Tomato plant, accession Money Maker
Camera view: tilt-top (135 deg); turntable rotation: 0 degrees
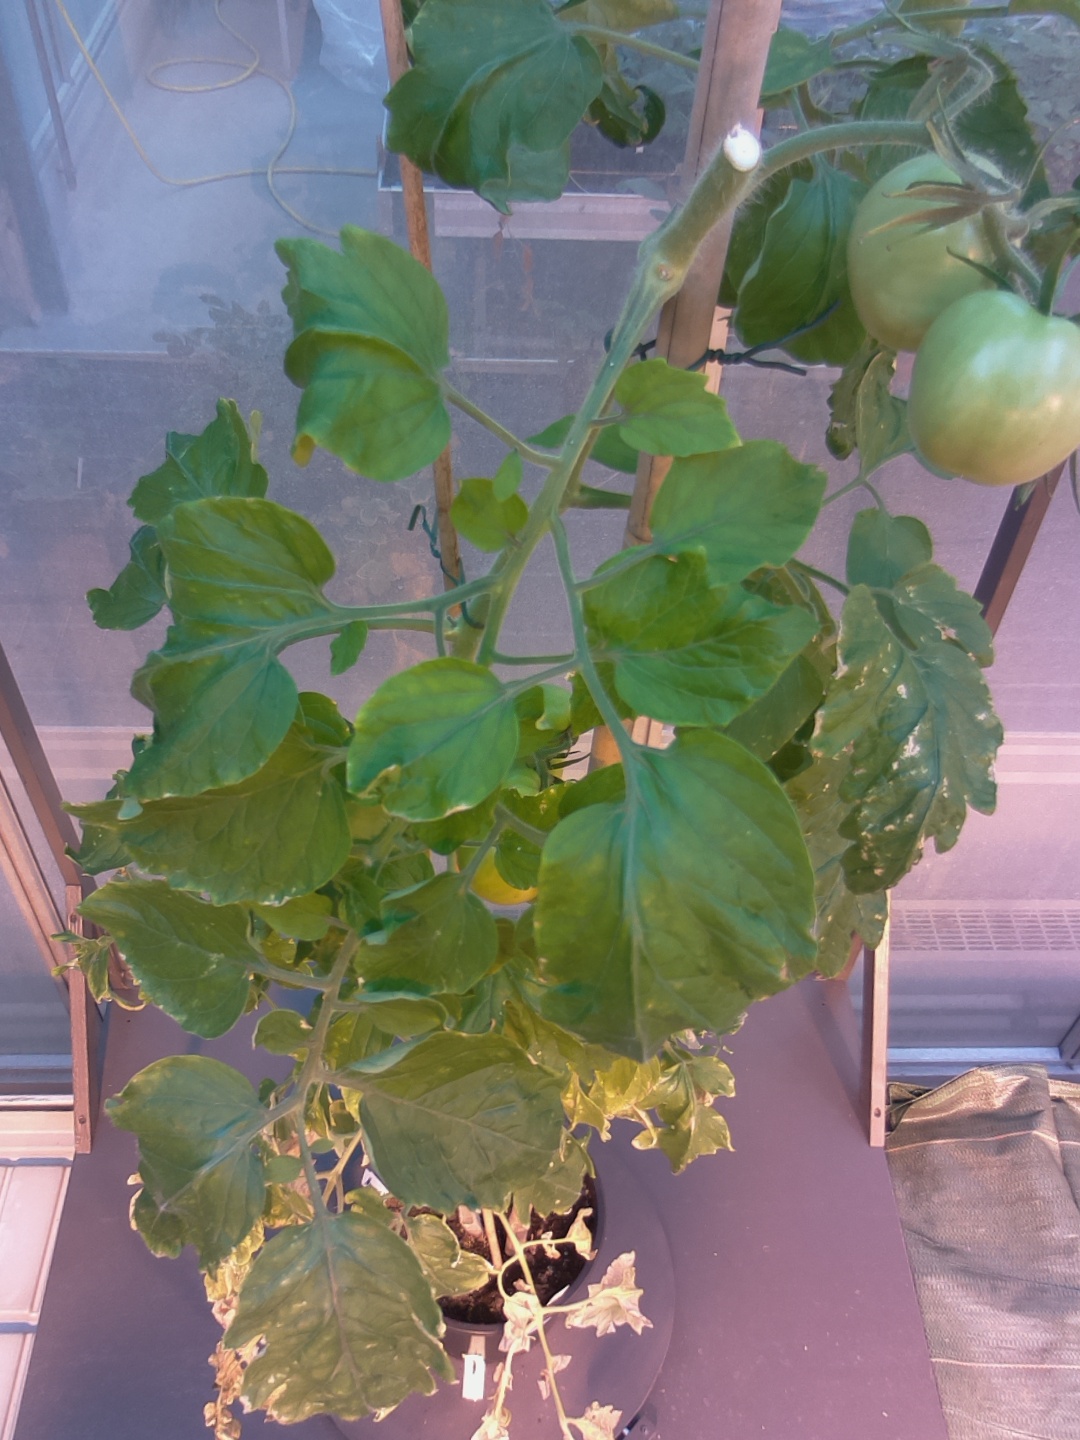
BBCH growth stage 78: 80% -90% of final fruit size